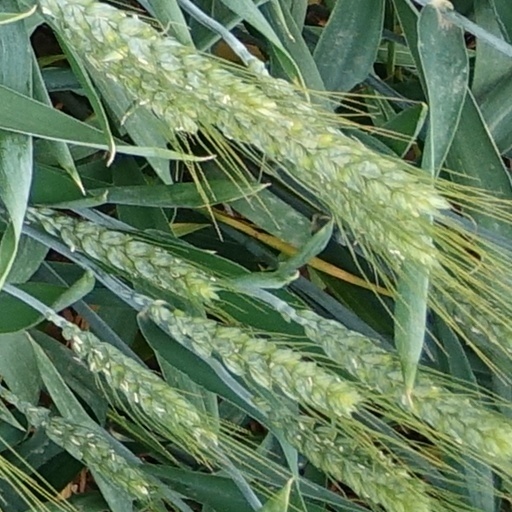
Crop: wheat